El Silencio station

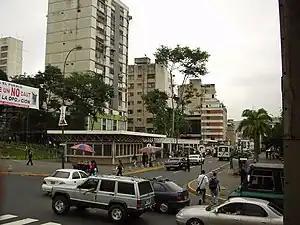
Station in 2004

El Silencio is a Caracas Metro station on Line 2. It was opened on 6 November 1988 as part of the extension of Line 2 from La Paz to El Silencio. The station serves as the northern terminus of the line and it is a transfer station, connected with Line 1 via Capitolio. The following station is Capuchinos.